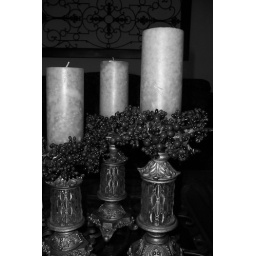
Candles in black and white and kinda crooked